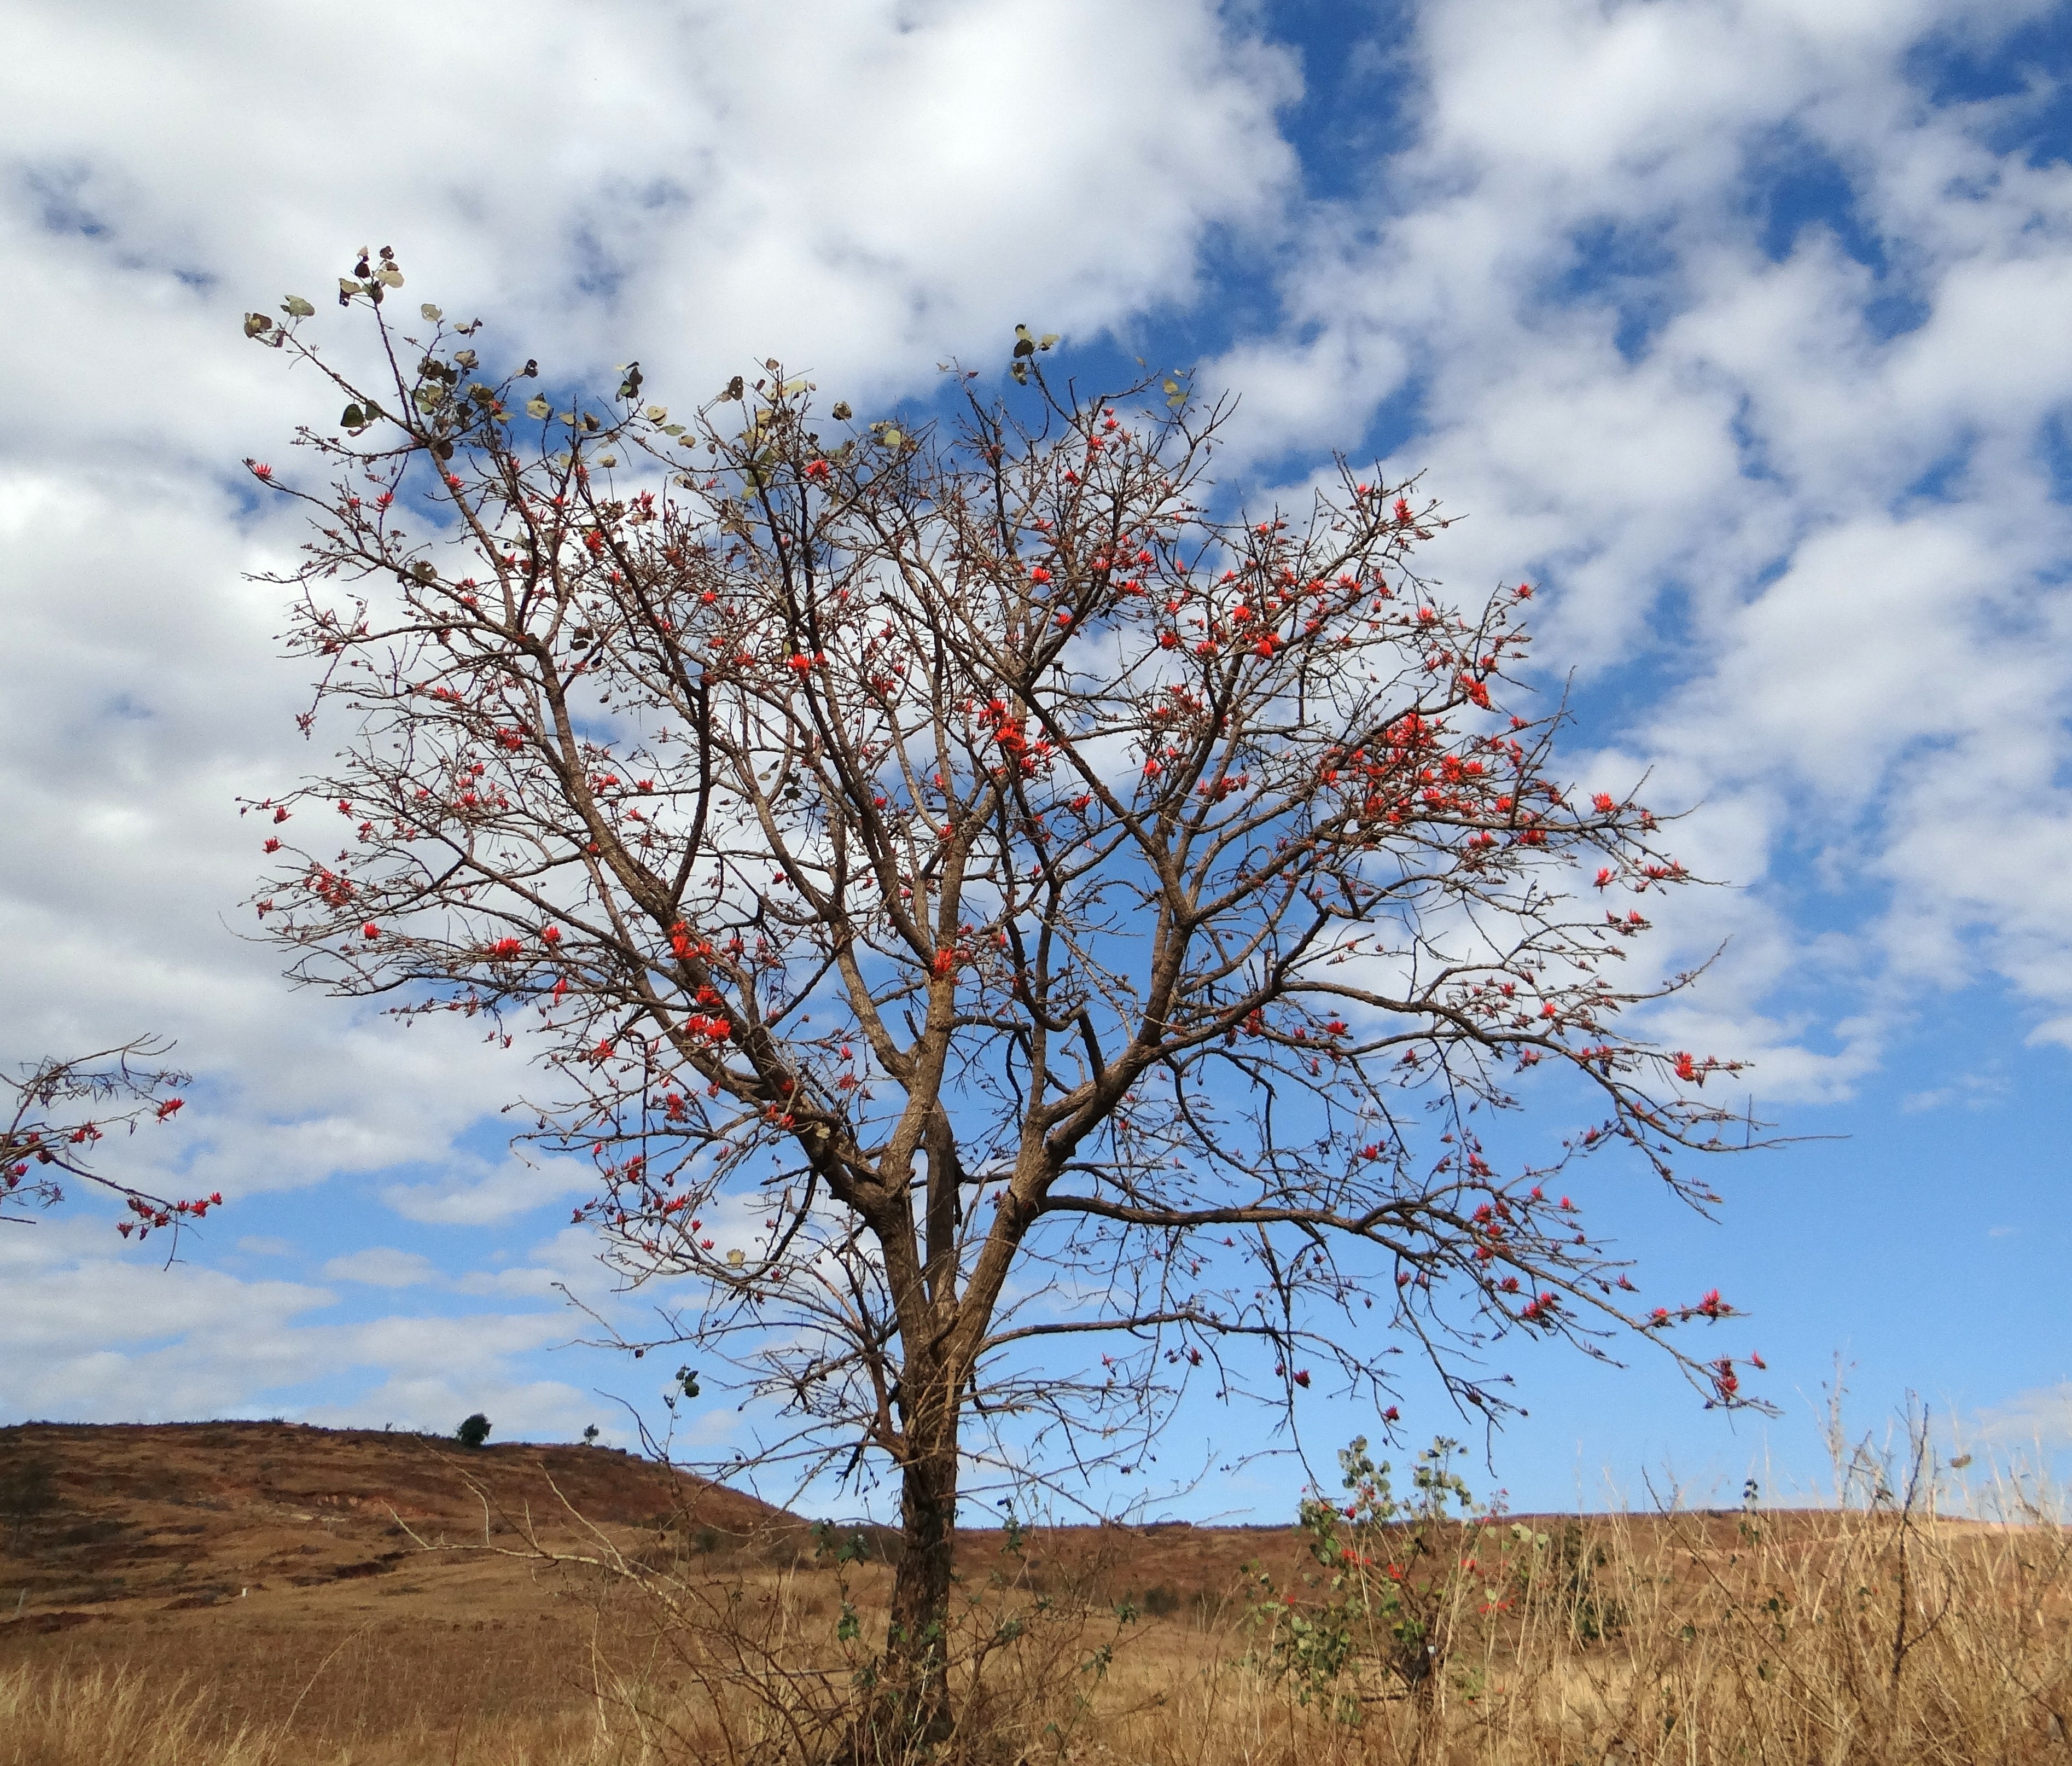
landscape, tree, nature, grass, branch, blossom, cloud, plant, sky, meadow, prairie, leaf, flower, spring, autumn, flora, season, india, scarlet, coral tree, woody plant, sunshine tree, erythrina indica